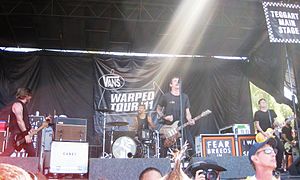
Against Me!
Against Me! under "Warped tour 2011"
Against Me! er et amerikansk punkband dannet i 1997 i Naples, Florida. Bandet udgav deres debutalbum Against Me! Is Reinventing Axl Rose! i 2002. Tre år senere indgik bandet pladekontrakt med det etablerede pladeselskab Sire Records, hvor de i 2007 udgav New Wave.